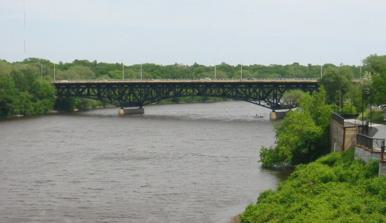
Building: DeSoto Bridge
Country: United States of America
Year built: 1958
Bridge in St. Cloud, Minnesota, U.S. For the Mississippi River bridge between Arkansas and Tennessee, see Hernando de Soto Bridge . DeSoto Bridge The DeSoto Bridge as viewed from the north. Coordinates 45°33′40″N 94°09′07″W / 45.56111°N 94.15194°W / 45.56111; -94.15194 Carries Four lanes of MN 23 Crosses Mississippi River Locale St. Cloud Minnesota , United States Maintained by Minnesota Department of Transportation ID number 6748 Characteristics Design Trussed deck- arch bridge Total length 890 feet Width 70.5 feet Longest span 280 feet Clearance below 32 feet History Opened 1958 Closed 2008 Location DeSoto Bridge was a trussed deck- arch bridge that spanned the Mississippi River in St. Cloud, Minnesota . It was built in 1958 by the Minnesota Department of Transportation .  The bridge was painted black, which is typical for railroad bridges but unusual for a highway bridge.  The river banks on either side are relatively high, so the bridge required deep trusses which arched over the river. After the collapse of the I-35W Mississippi River bridge in Minneapolis on August 1, 2007, Minnesota Governor Tim Pawlenty ordered the DeSoto Bridge and two other bridges in Minnesota to be inspected. The three bridges have a design similar to that of the former I-35W bridge. The bridge was inspected on August 3, 2007 and found to be structurally sound. However, on March 20, 2008, four gusset plates were found to be bent.  The bridge was closed indefinitely as a precaution and demolished in October 2008. After inspections by the Minnesota Department of Transportation and the National Transportation Safety Board , it was determined that the DeSoto Bridge should be replaced. The replacement project started in September 2008 and was originally projected to be completed by June 2010.  The new replacement bridge, named the Granite City Crossing , opened October 29, 2009. See also List of crossings of the Upper Mississippi River References General references Costello, Mary Charlotte (2002). Climbing the Mississippi River Bridge by Bridge, Volume Two: Minnesota . Cambridge, MN: Adventure Publications. ISBN 0-9644518-2-4 . Cited references